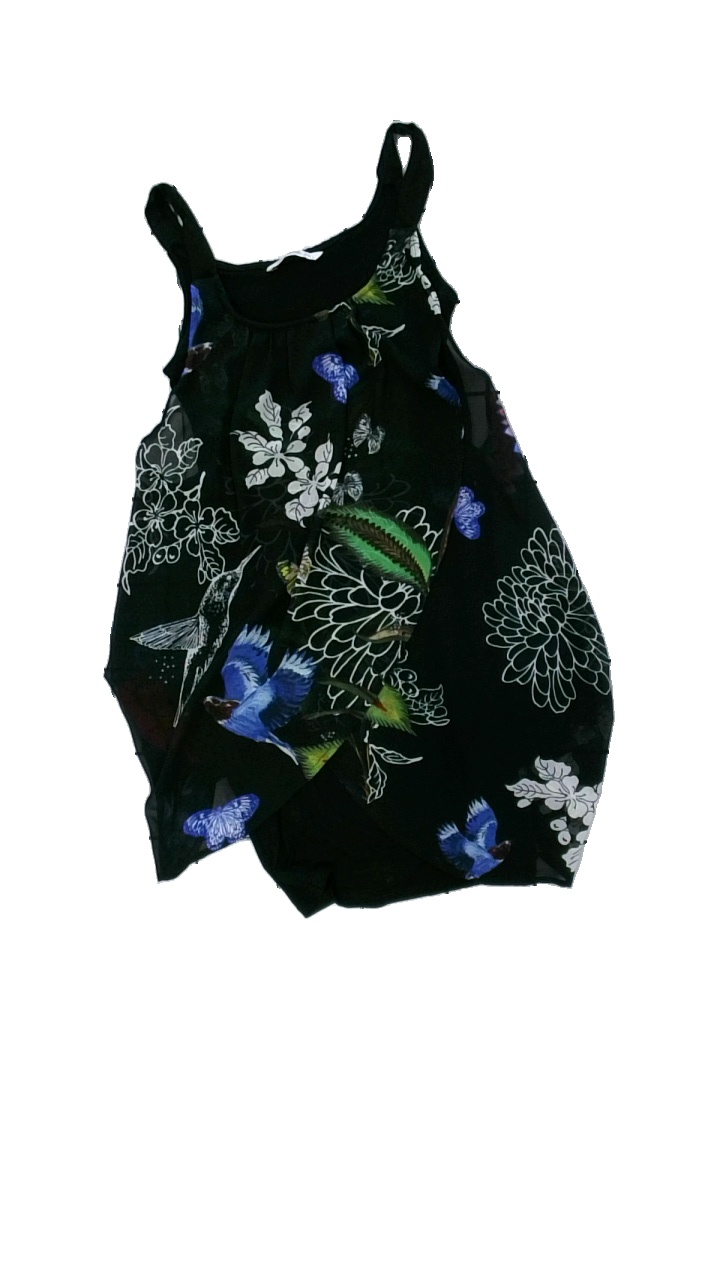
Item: Dress (Ladies)
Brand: Desigual
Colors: Multicolor, Black, White, Blue
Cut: Loose
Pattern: Floral print
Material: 100% polyester
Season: All
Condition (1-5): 3
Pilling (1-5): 5
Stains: Major
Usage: Export
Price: <50